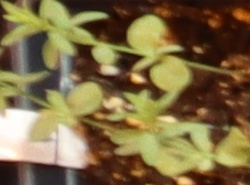
Label: Flax